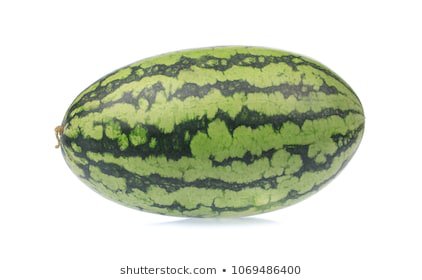
Label: Watermelon